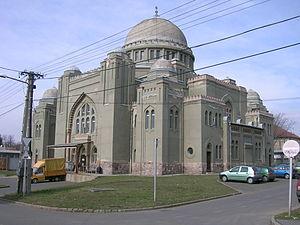
Gyöngyös est une ville hongroise de 33 000 habitants située à 75 km à l'est de la capitale Budapest dans le département de Heves, au pied du massif de Mátra.